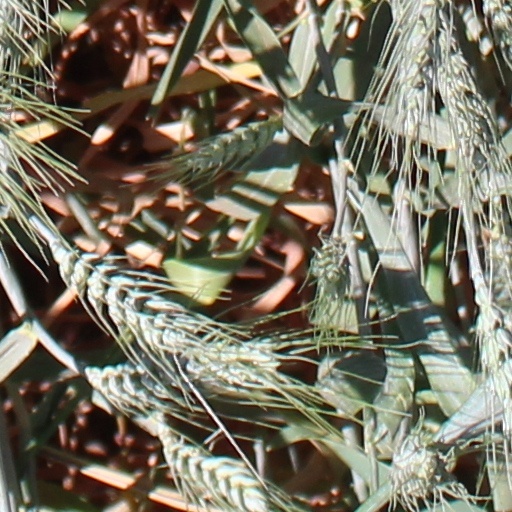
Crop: wheat